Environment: real
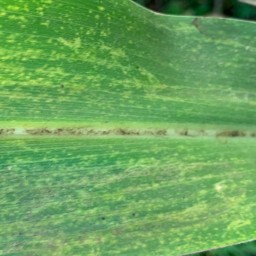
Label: lethal_necrosis